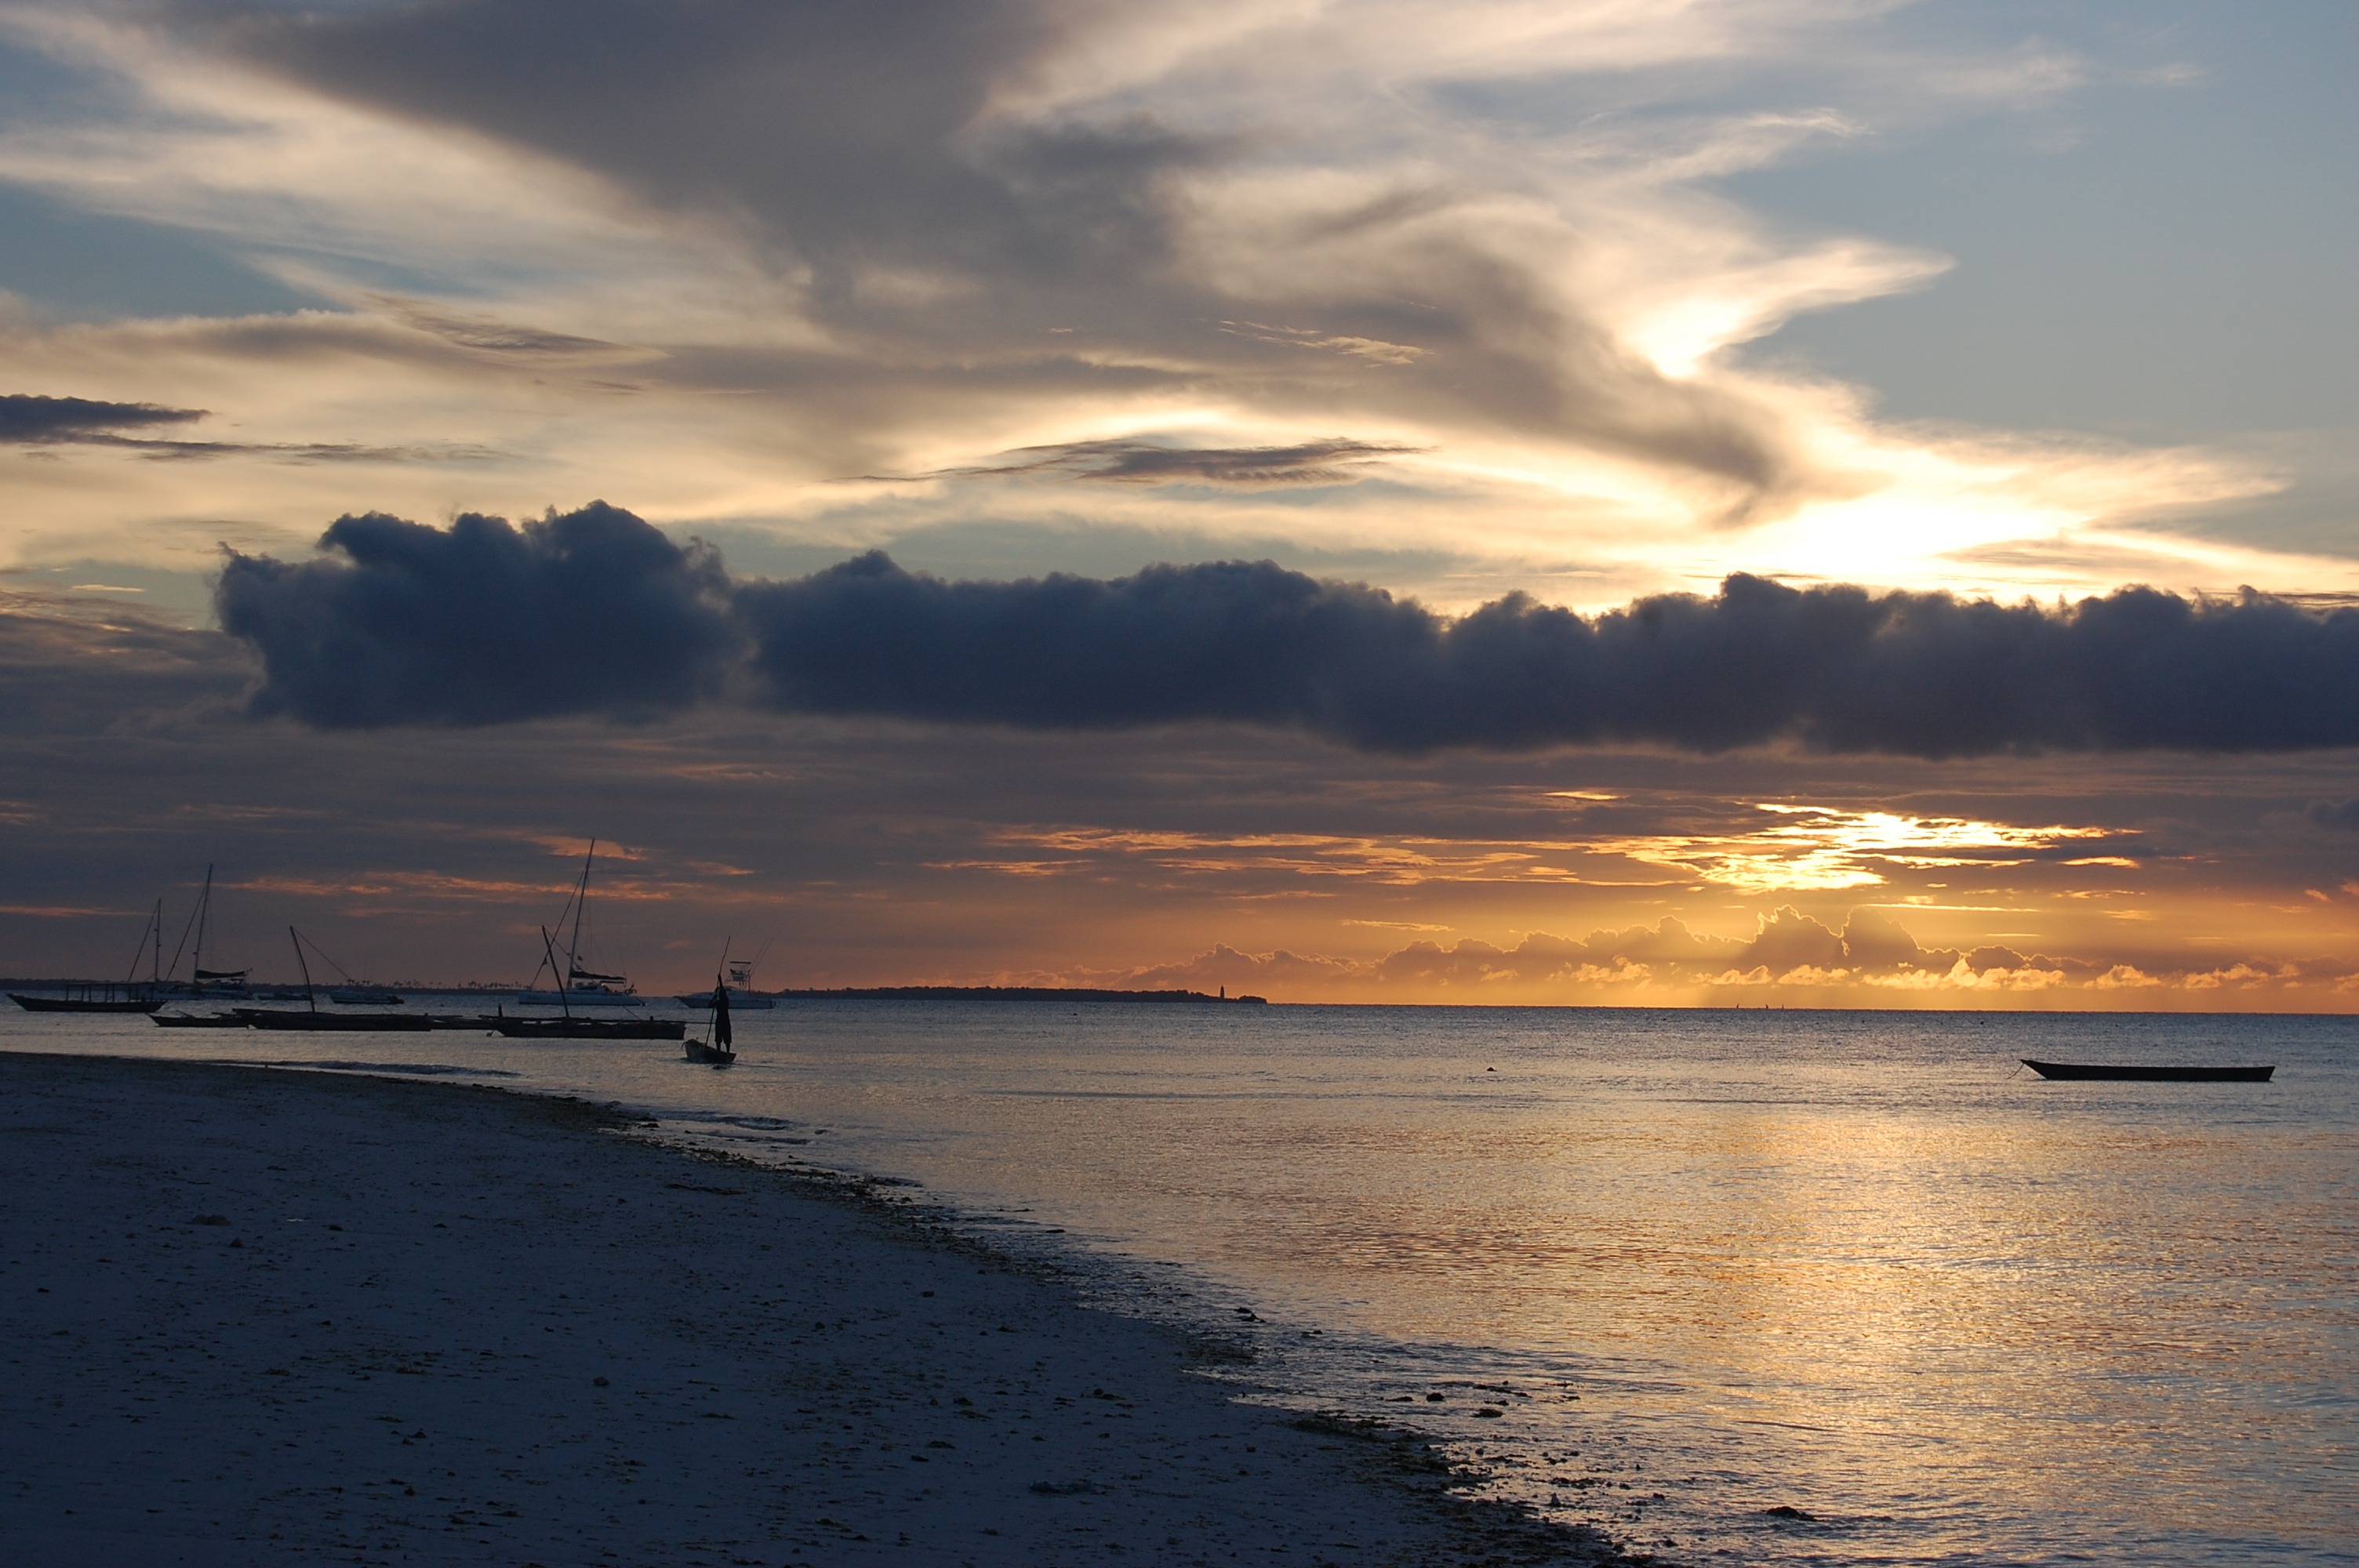
beach, sea, coast, water, nature, outdoor, sand, ocean, horizon, cloud, sky, sun, sunrise, sunset, sunlight, morning, shore, wave, dawn, coastal, coastline, seaside, dusk, environment, evening, tranquil, scenic, seascape, weather, bay, cloudscape, body of water, outdoors, clouds, marine, zanzibar, meteorology, afterglow, wind wave